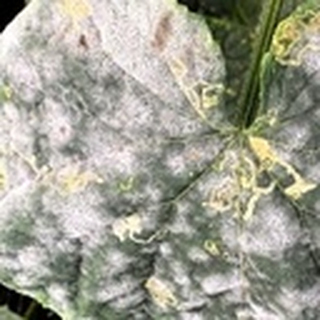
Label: cotton_powdery_mildew